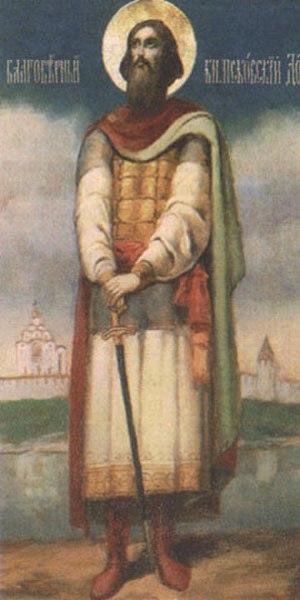
Dovmont de Pskov ou Daumontas, est un prince de Lituanie né vers 1240 et décédé le 17 mai 1299, réputé pour ses exploits comme chef militaire de la République de Pskov entre 1266 et 1299. C'est sous son gouvernement que Pskov devient de facto indépendante de Novgorod.